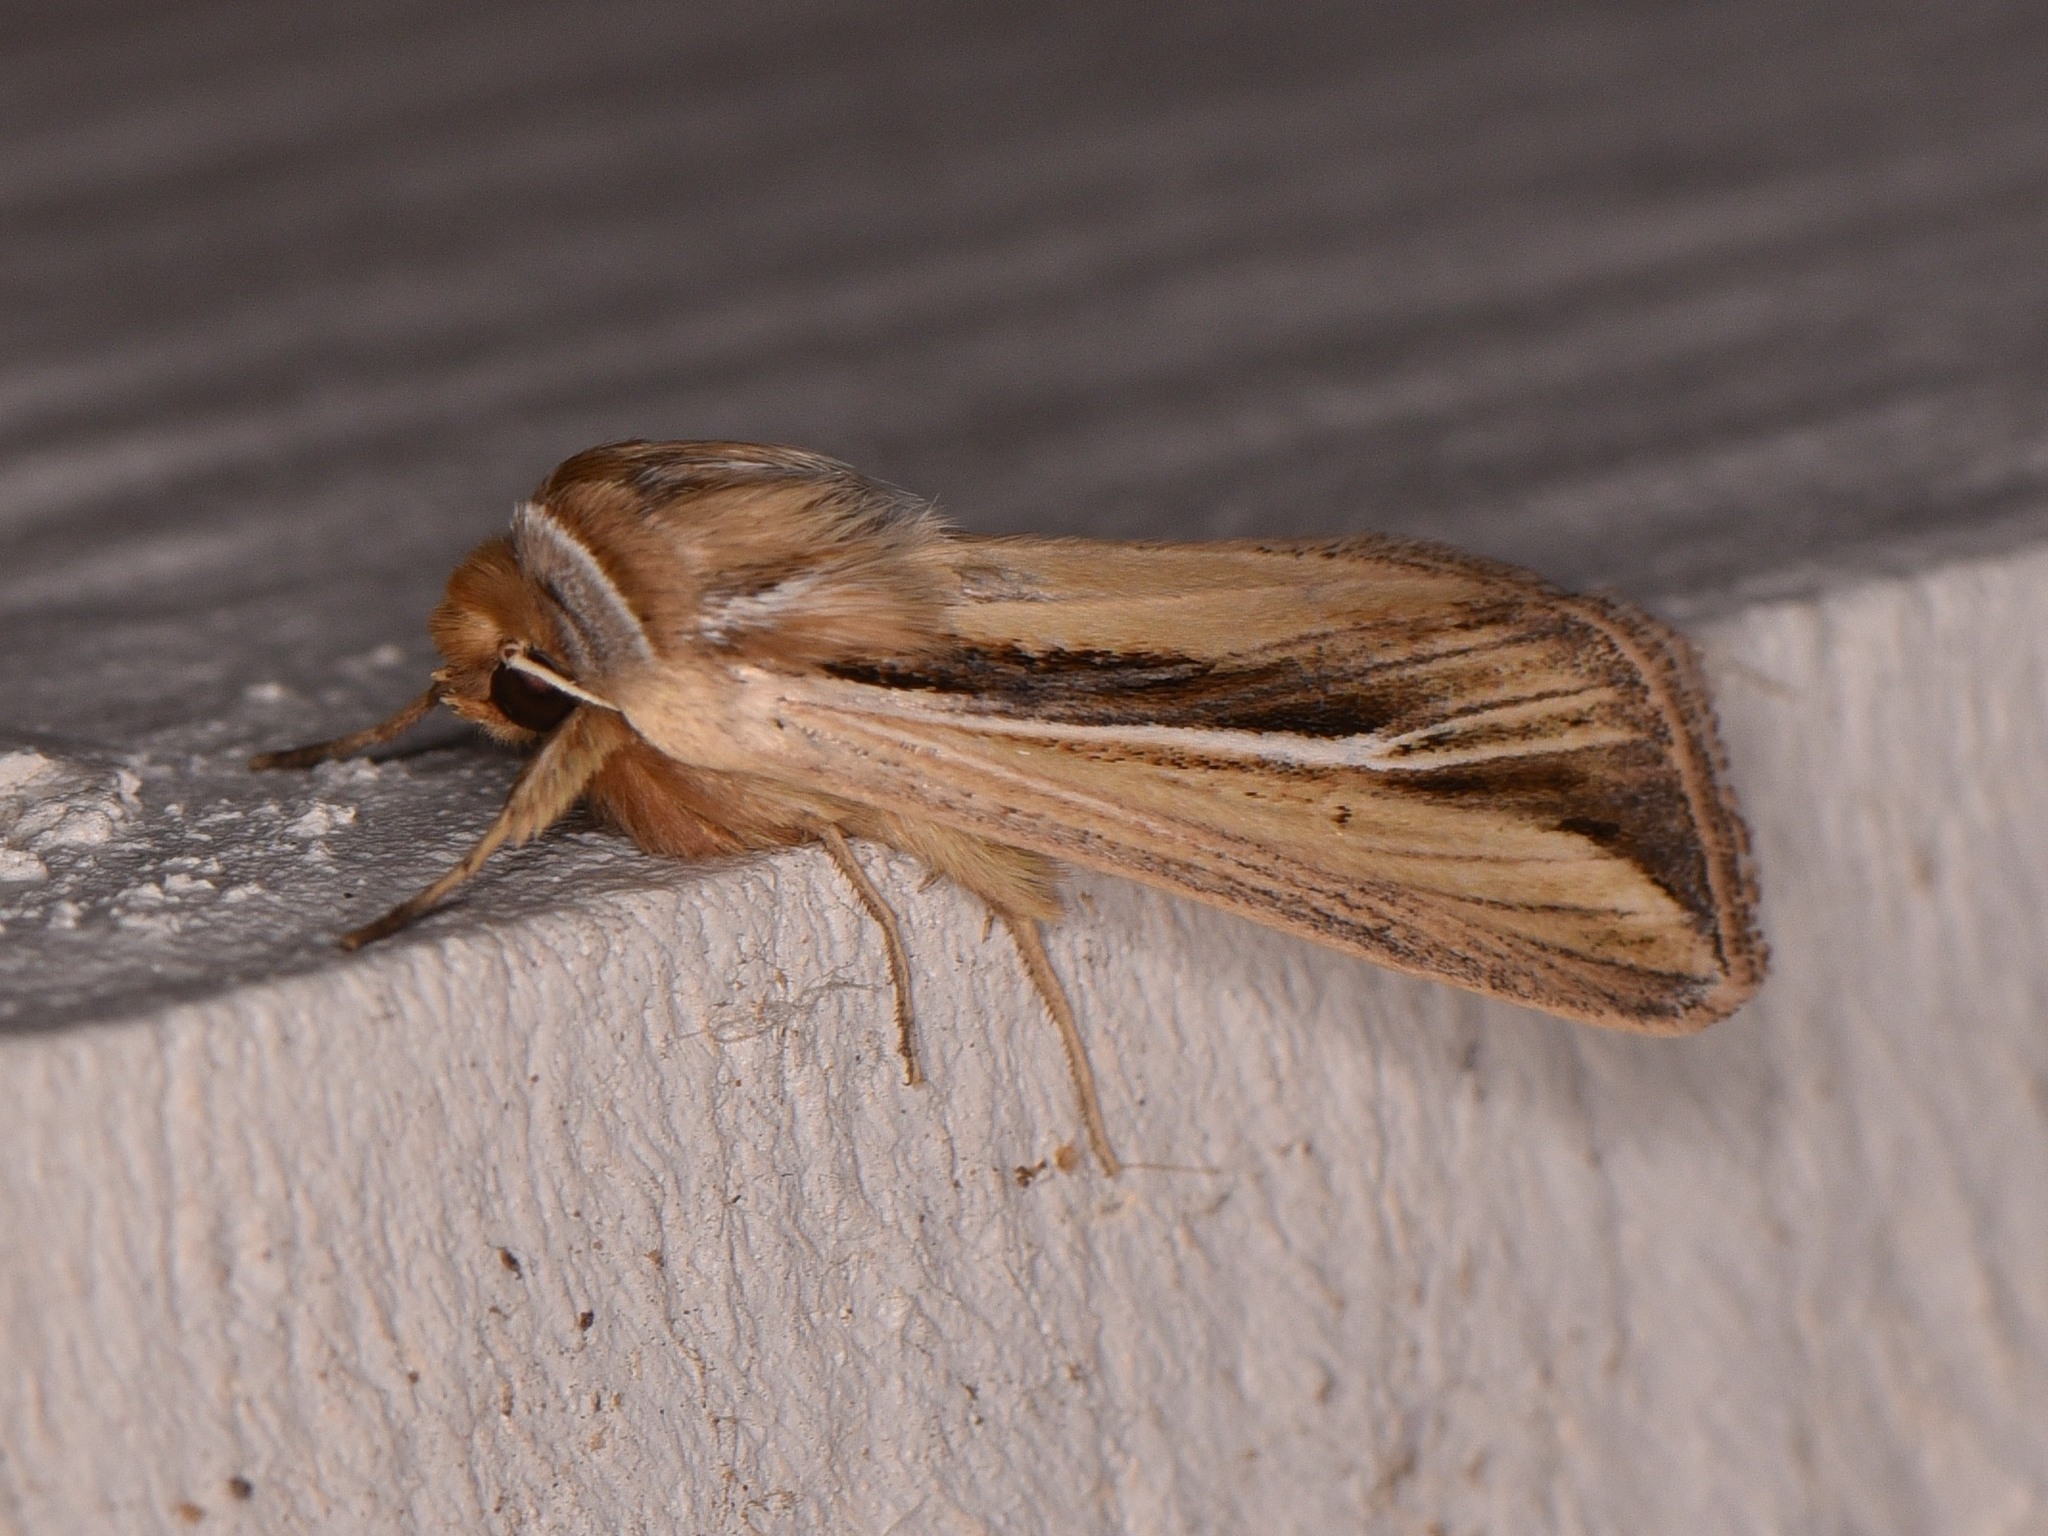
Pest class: wheathead_armyworm_Dargida_diffusa